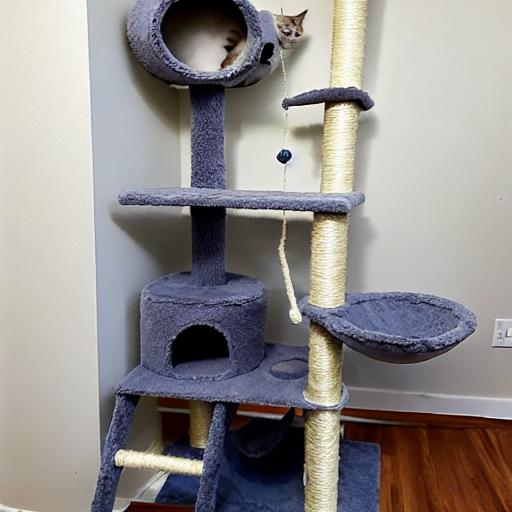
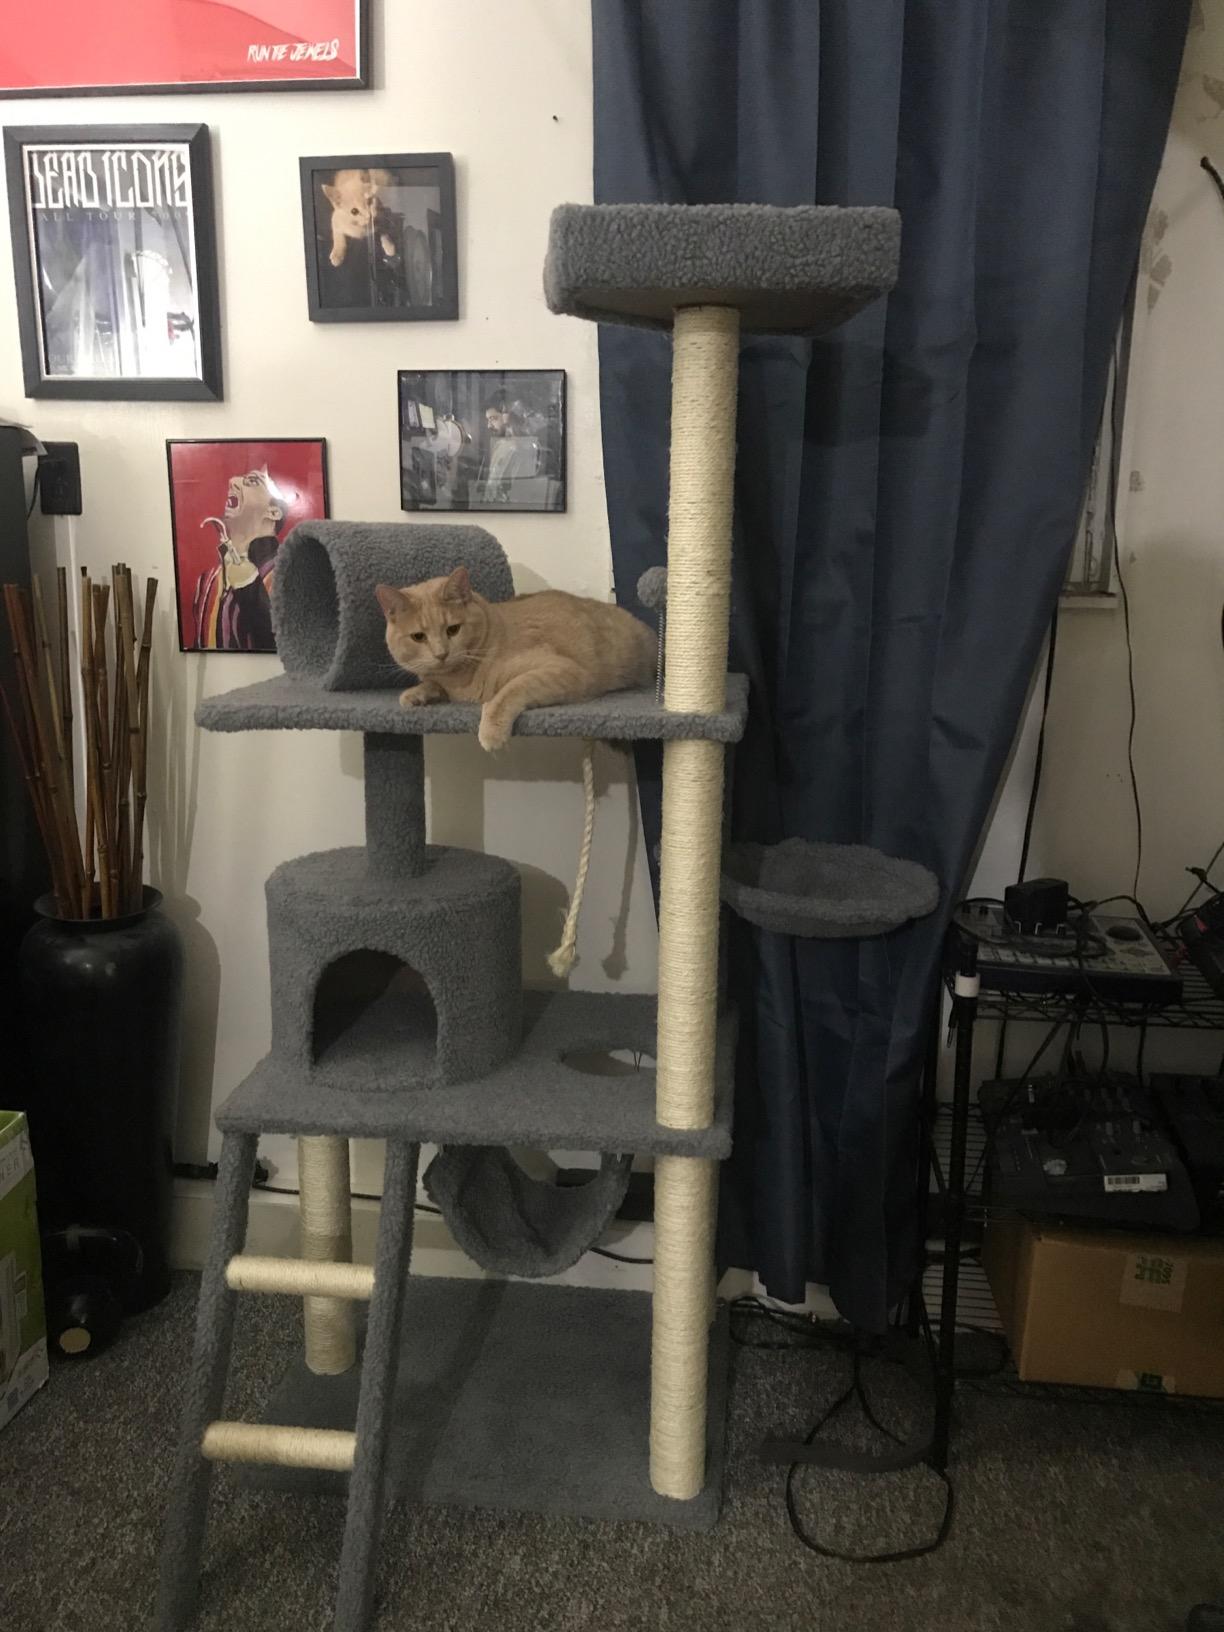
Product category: items_cat tree
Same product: no